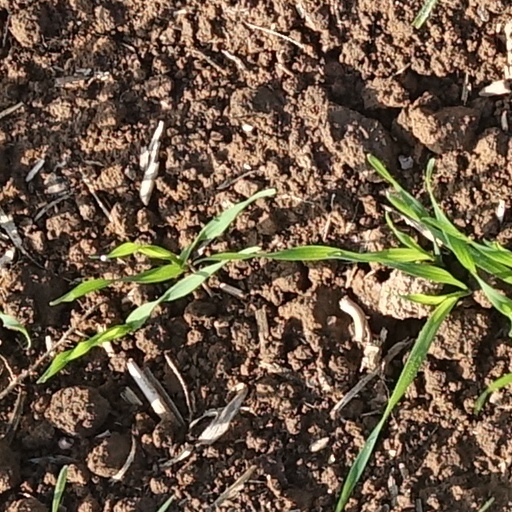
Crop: wheat